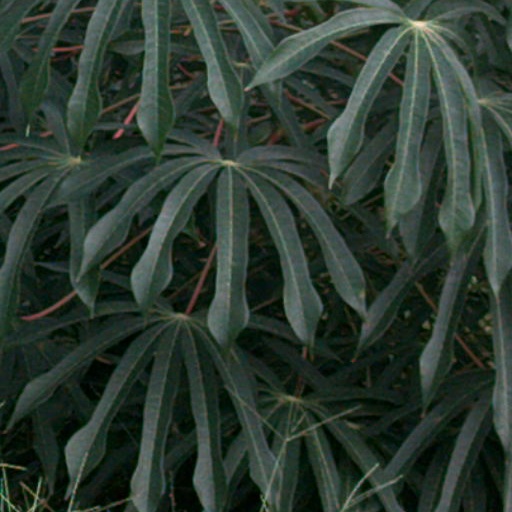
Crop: cassava